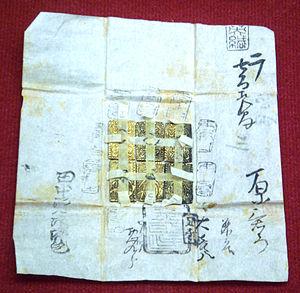
Le système monétaire Tokugawa est un système monétaire métallique unitaire et indépendant fondé par le shogun Tokugawa Ieyasu en 1601 au Japon et demeuré en vigueur tout au long du shogunat Tokugawa, jusqu'à sa disparition en 1867.